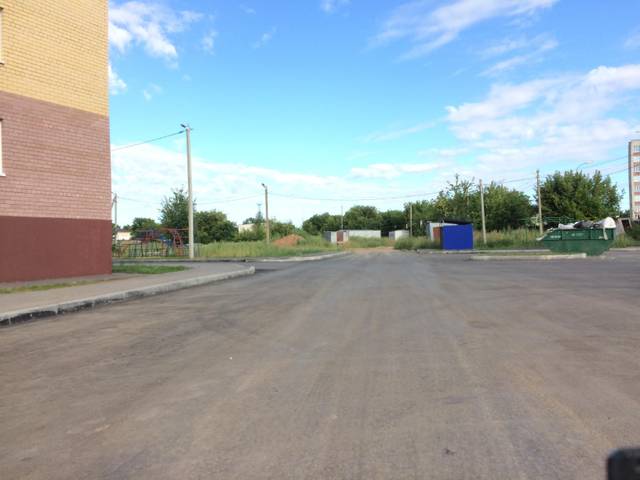
Region: Russia
Coordinates: 56.626, 47.877